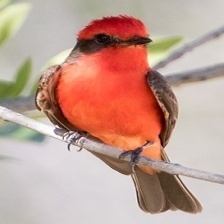
Species: VERMILION FLYCATHER
Scientific name: PYROCEPHALUS OBSCURUS